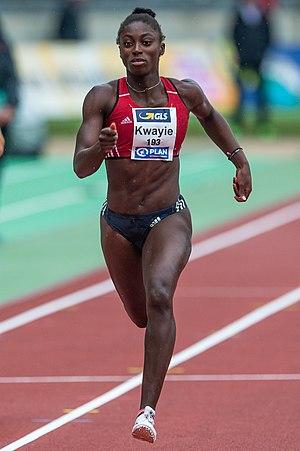
Lisa-Marie Kwayie est une athlète allemande, spécialiste du sprint.